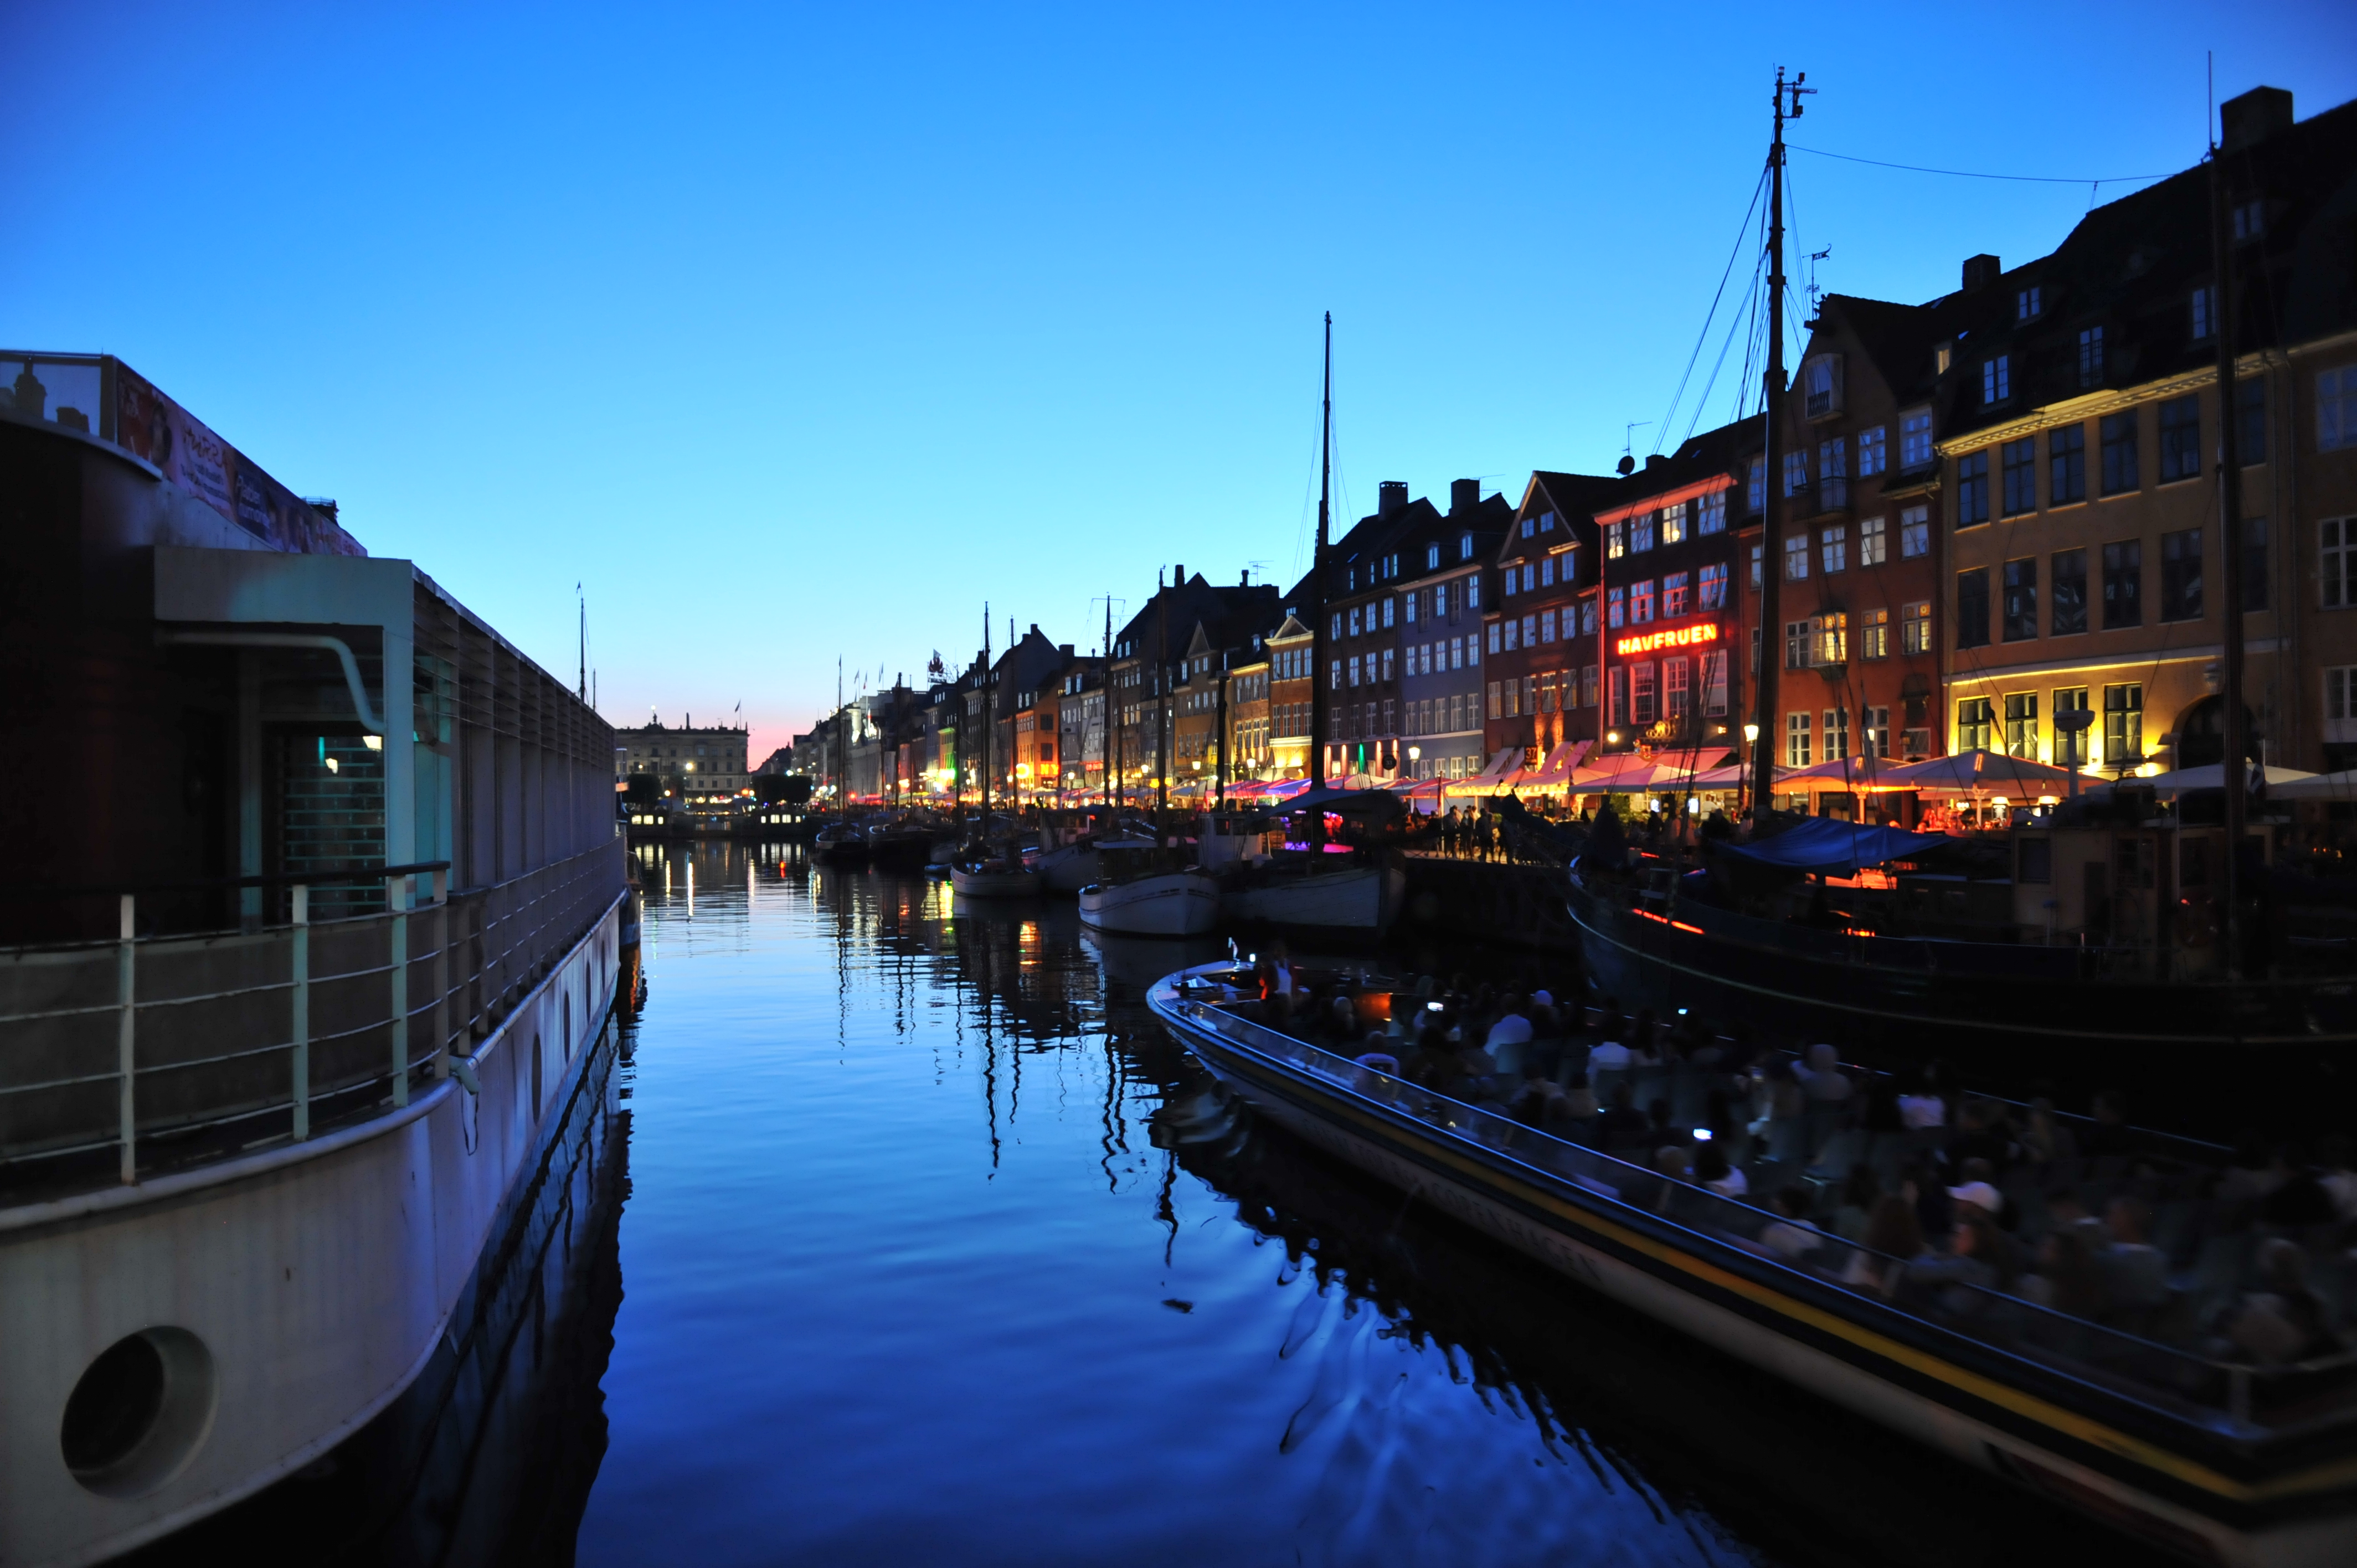
copenhagen, night, waterway, water, canal, water transportation, sky, reflection, channel, town, evening, morning, river, boat, architecture, city, urban area, dusk, vehicle, tree, cloud, harbor, building, tourism, watercourse, vacation, house, watercraft, boating